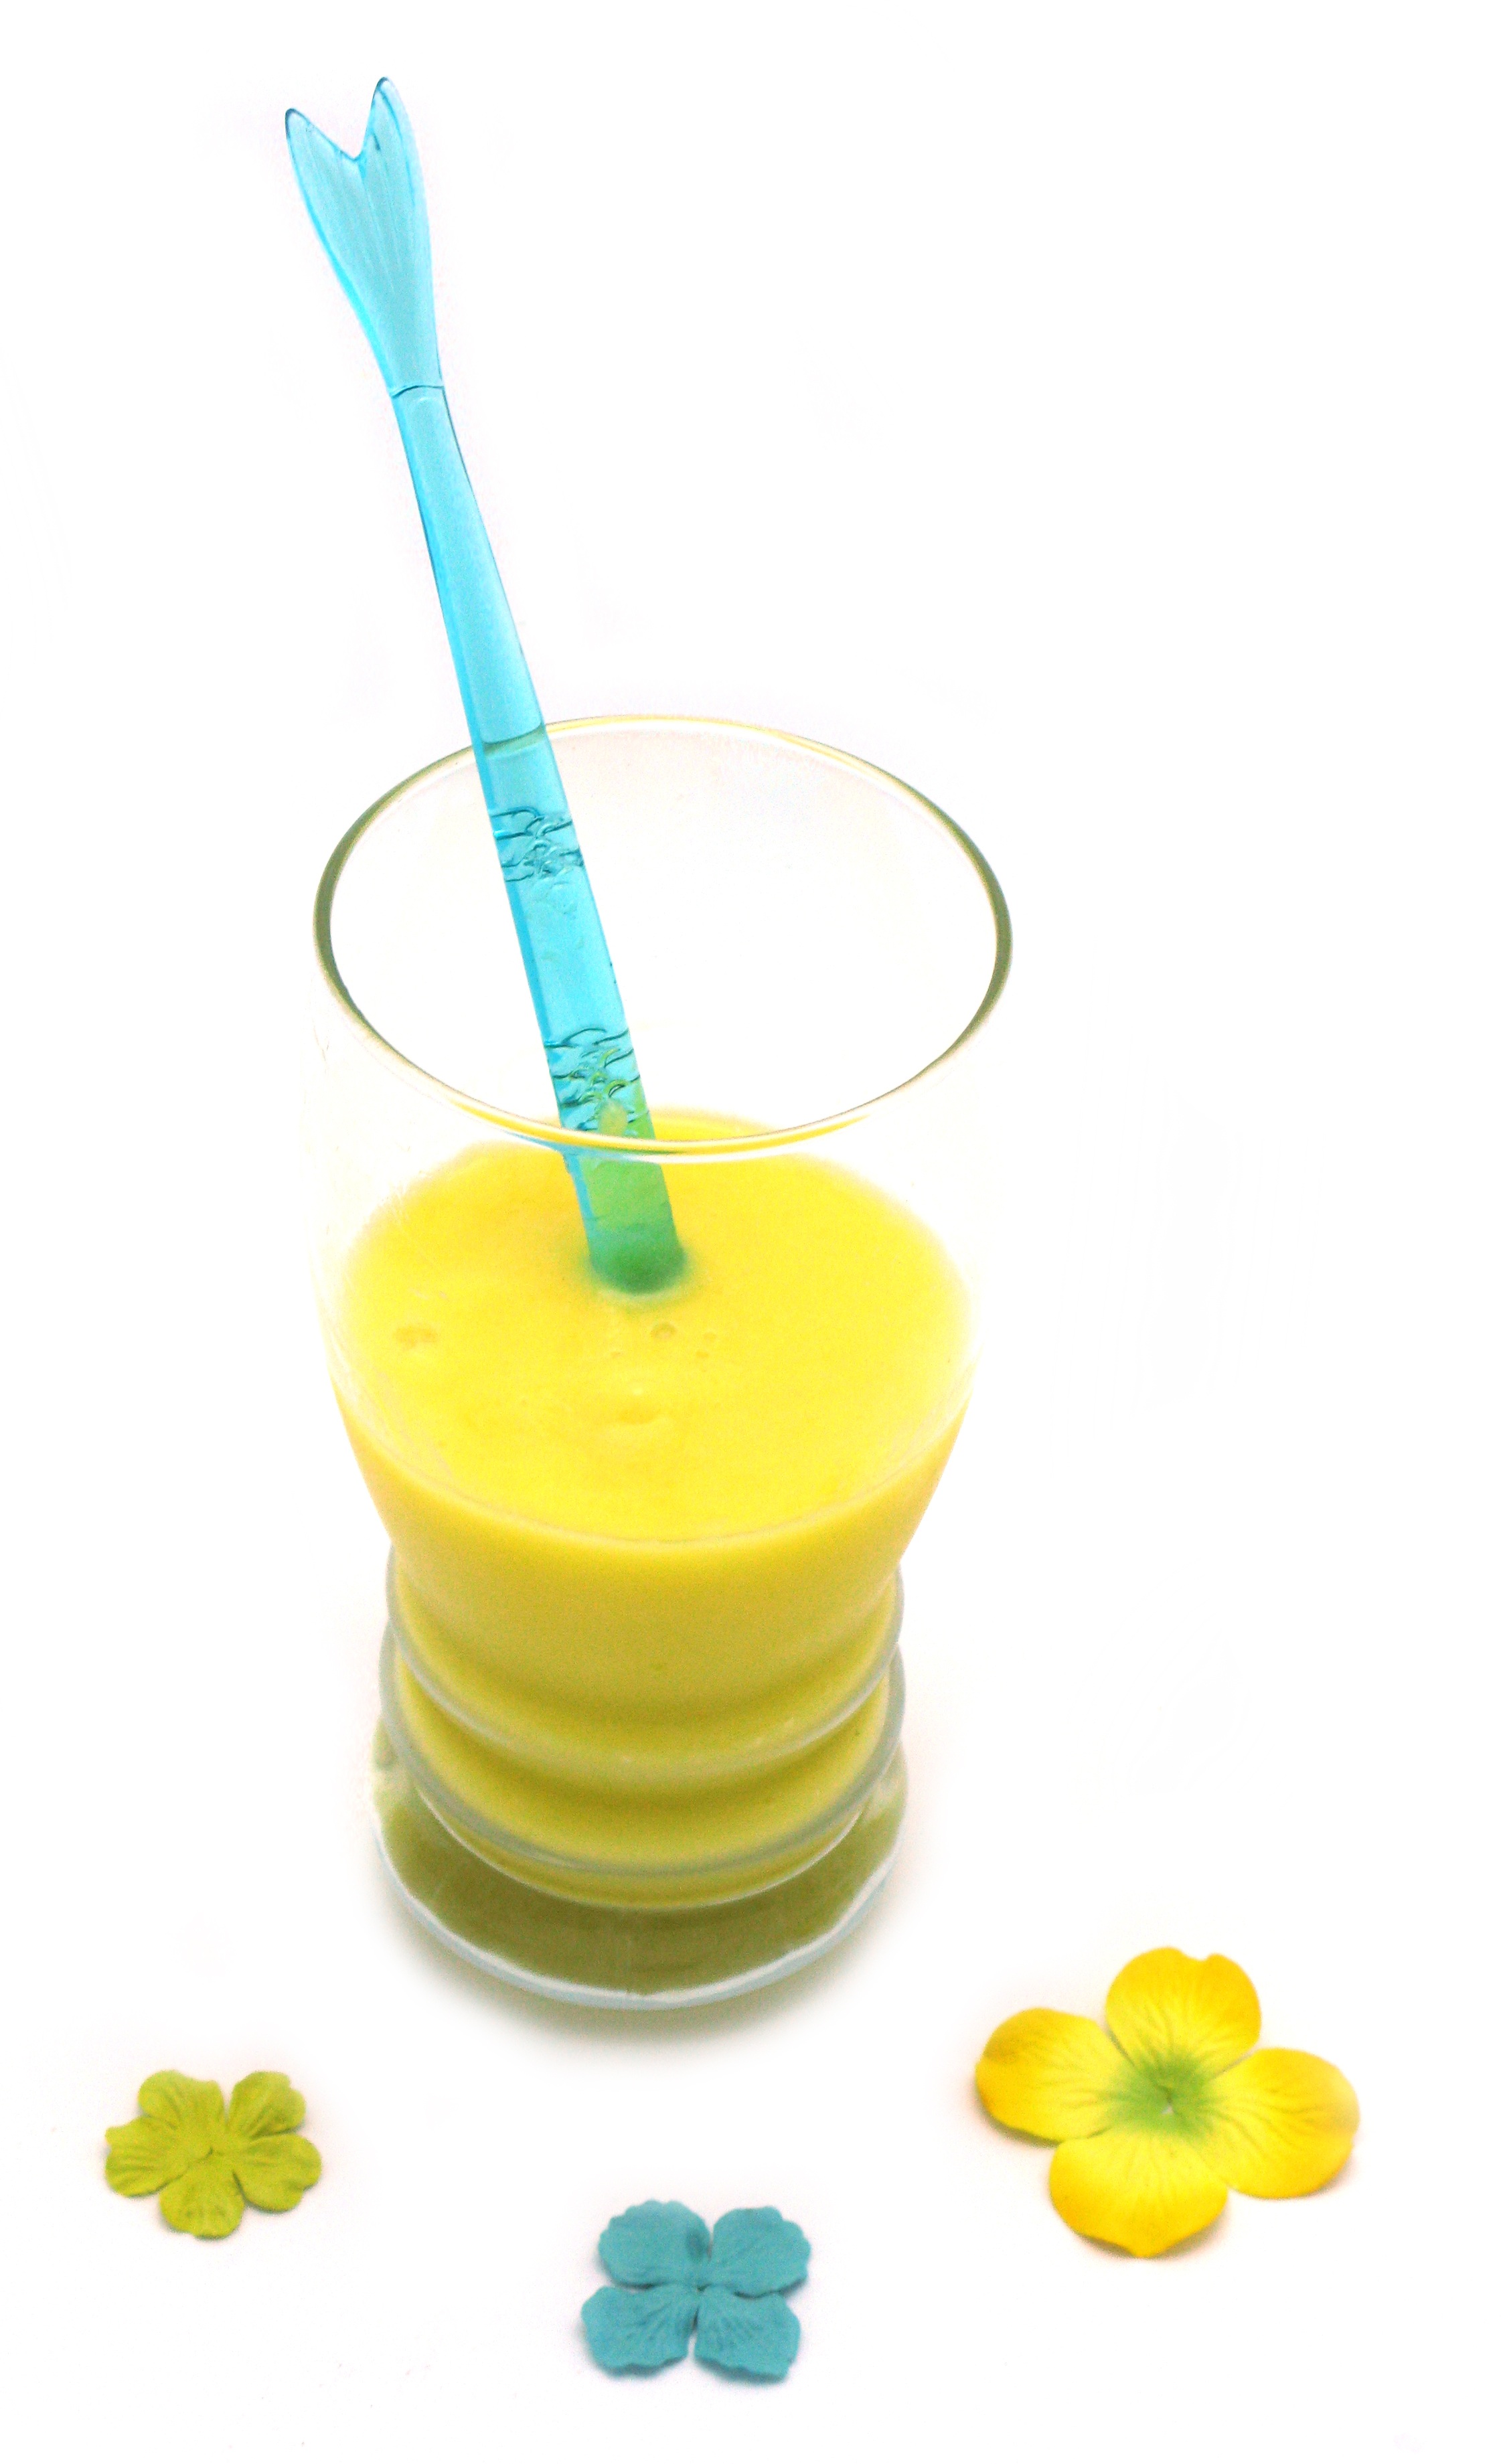
fruit, glass, cup, food, produce, drink, blue, yellow, paper, healthy, lighting, health, flowers, smoothie, vegan, vegetarian, blended